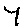
Label: 7